Murray Barracks

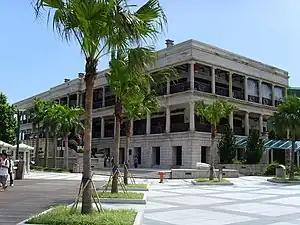
Murray House in Stanley in 2007.

The quarter was known as Officer's Mess in the early days of Hong Kong. It was later renamed Murray House. Before the construction of Bank of China Tower, Murray House was dismantled brick-by-brick in the mid-1980s and later rebuilt in Stanley.